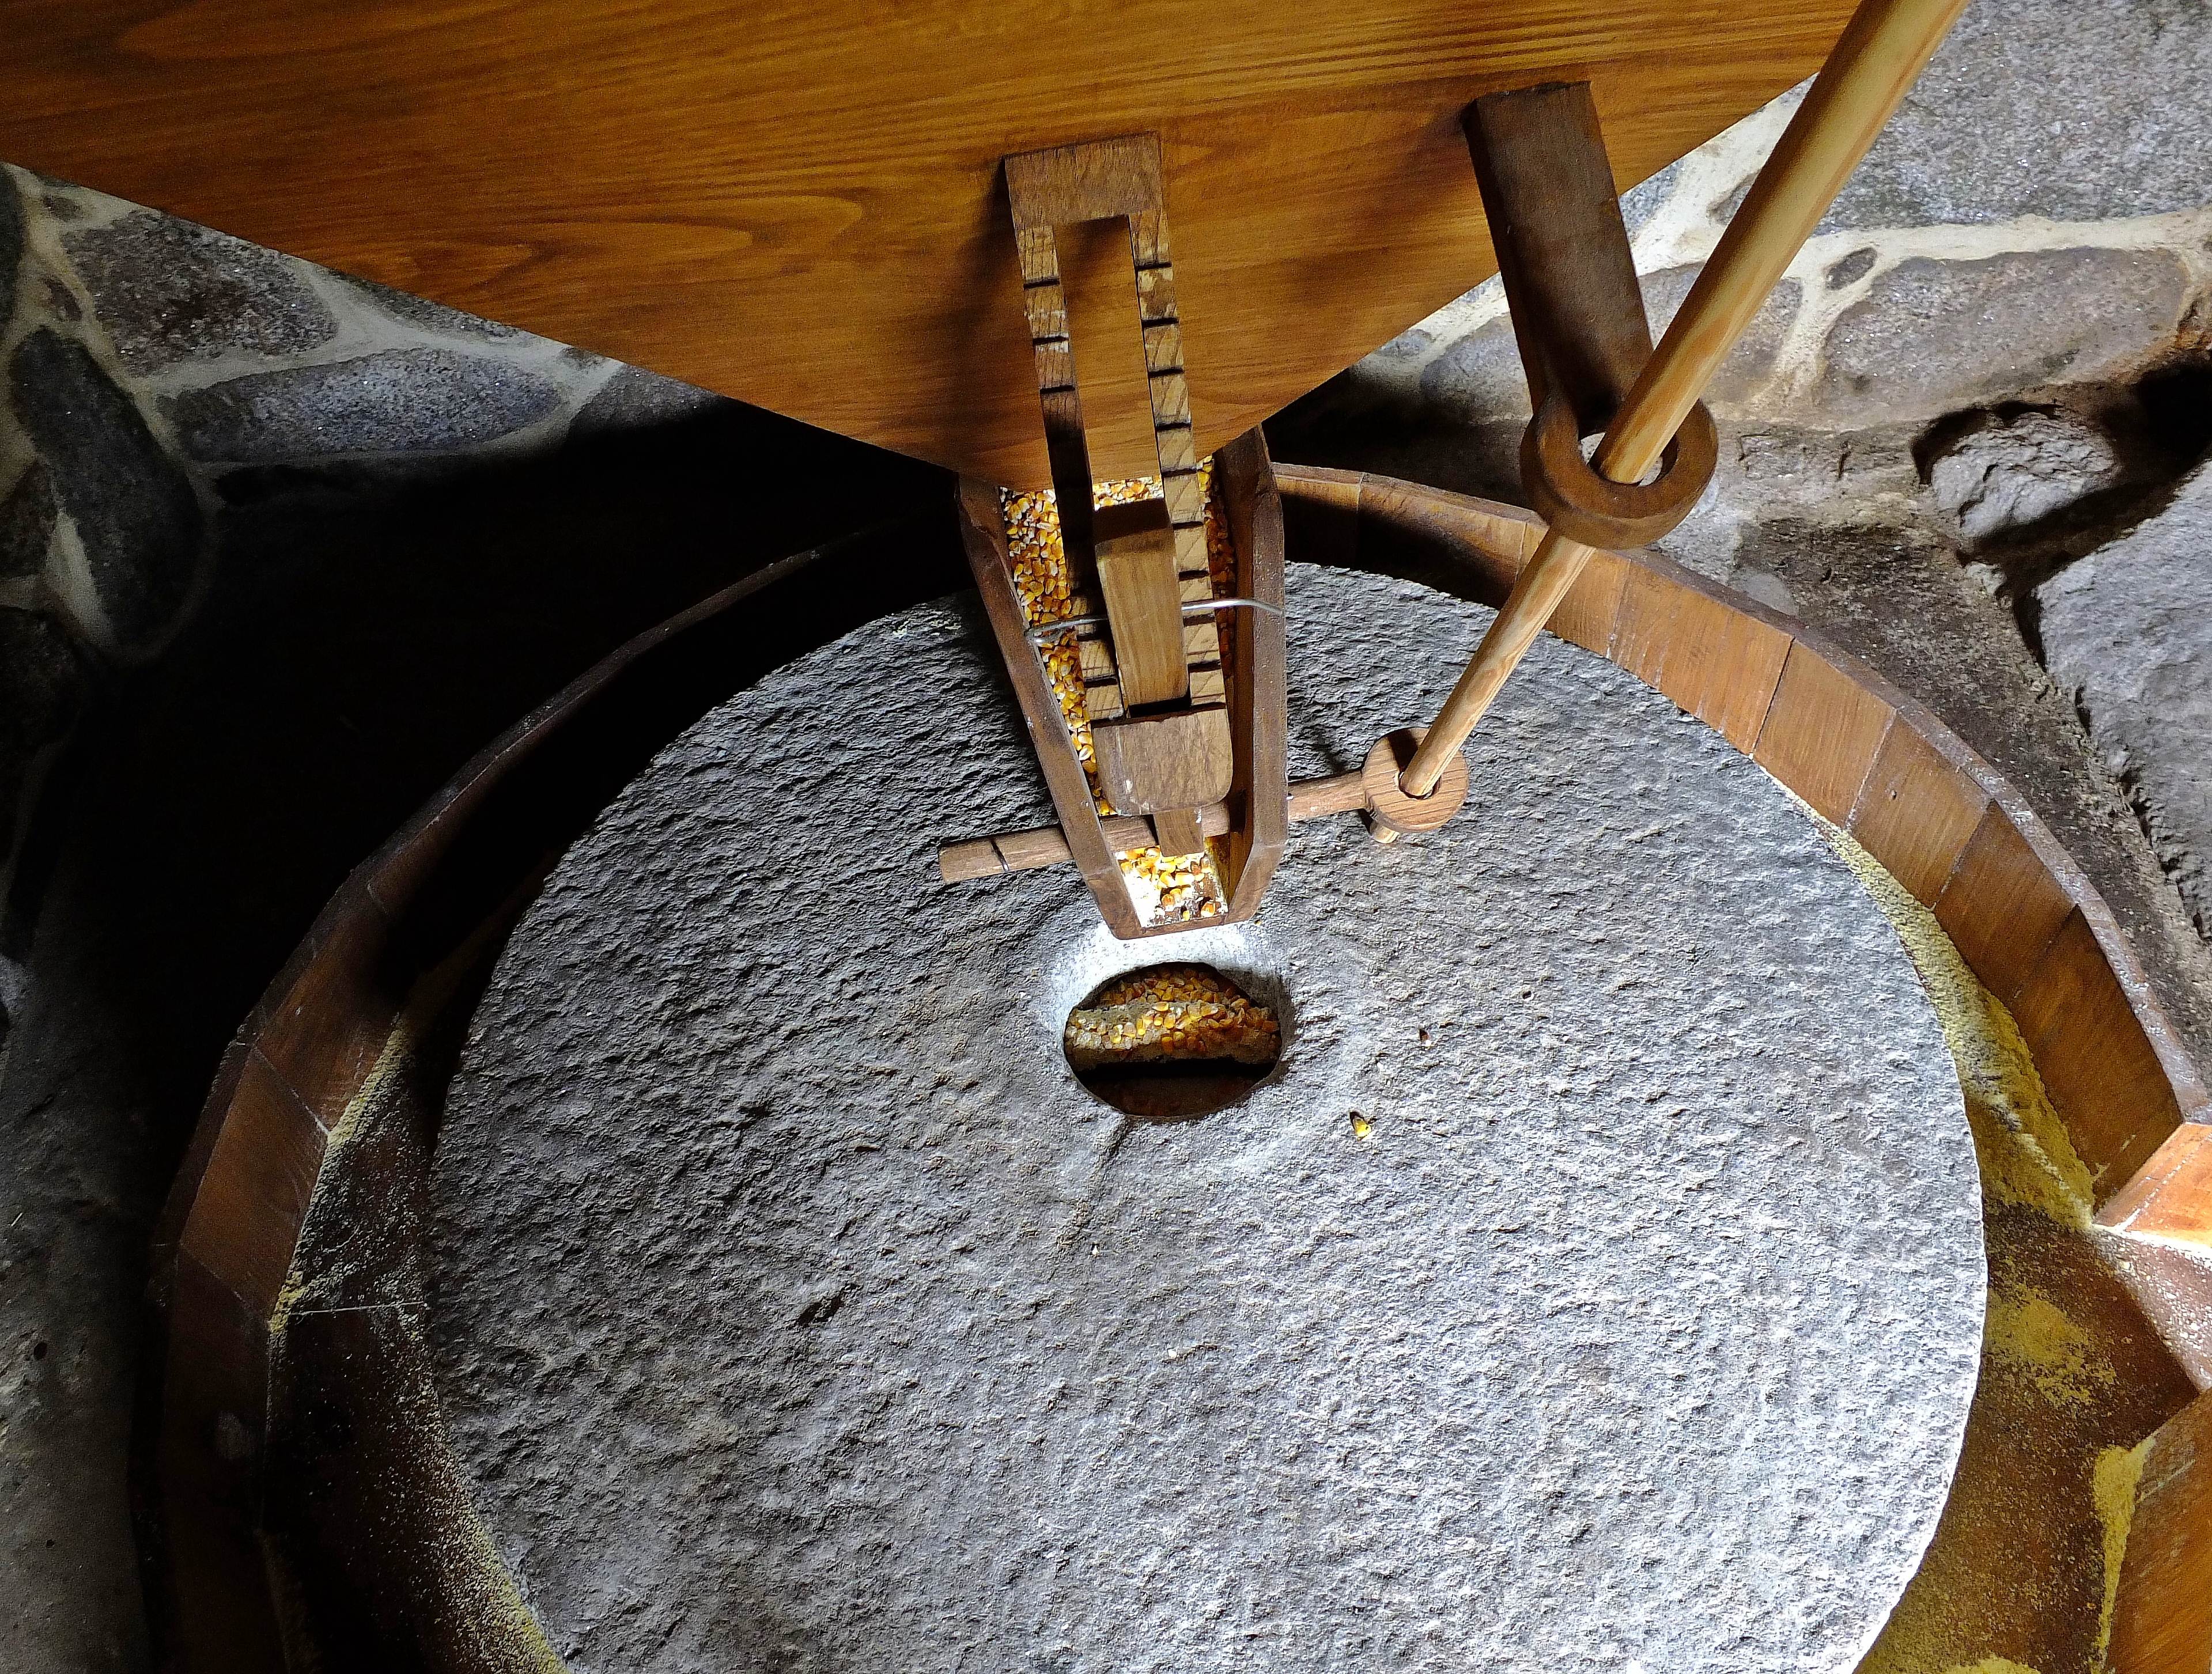
table, landscape, wood, material, sculpture, art, spain, footwear, galicia, pontevedra, paisajes, carving, espana, ggl1, gaby1, molinosdeagua, alama, overdugo, fujifilmxs1, mui odaveiga, man made object